Governor of Kentucky

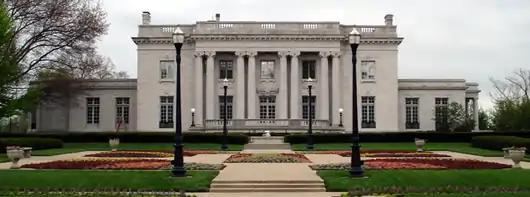
The Governor's Mansion is the official residence of the governor of Kentucky.

Each iteration of the Kentucky Constitution has provided that the governor receive a salary. Under the first three constitutions, the governor's salary could not be increased or reduced while he was in office; this provision was extended to all public officials in the present constitution. The governor's salary is set by law, and is equal to $60,000 times the increase in the consumer price index between January 1, 1984, and the beginning of the current calendar year. In 2014, the governor's salary was $186,730.